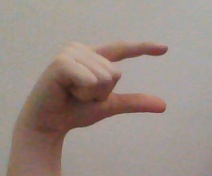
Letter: dal